John Spencer, 5th Earl Spencer

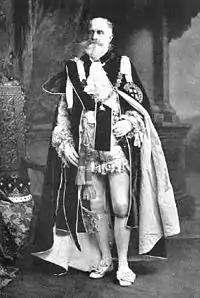
Lord Spencer in the robes of a Knight of the Garter

When the Liberals returned to power in August 1892, Spencer was appointed First Lord of the Admiralty. Gladstone's opposition to Spencer's policy, following the recommendations of the Sea Lords, of naval expansion, led to Gladstone's final resignation in March 1894. Gladstone himself nonetheless hoped that Spencer would be his successor, but the Queen did not seek his advice, and chose Lord Rosebery instead. Spencer continued to serve under Rosebery, and went out when the Liberal government fell in June 1895. In his later years, Spencer remained active in politics. Spencer was a key support for the Liberal leader in the Commons, Henry Campbell-Bannerman (who had previously been Spencer's Chief Secretary at the end of his second vice-regency) during the Boer War, holding to the Liberal leader's middle course between the active anti-war position of the Radicals and the pro-war position of Rosebery's Liberal Imperialists. Following Lord Kimberley's death in 1902, Spencer was elected Liberal leader in the House of Lords. Despite health problems, he was rumoured as late as February 1905 to be a potential candidate for Liberal prime minister should the Liberals soon return to power, as by then seemed likely as a result of the Unionist split over tariff reform. However, on 11 October of that year he suffered a major stroke which ended his political career, only two months shy of the Liberals' return to power.